Odd Fellows Hall (Portsmouth, Ohio)

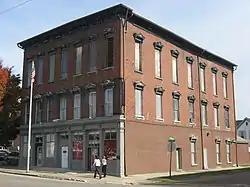
Front and southern side

The Odd Fellows Hall in Portsmouth, Ohio is an Odd Fellows building.